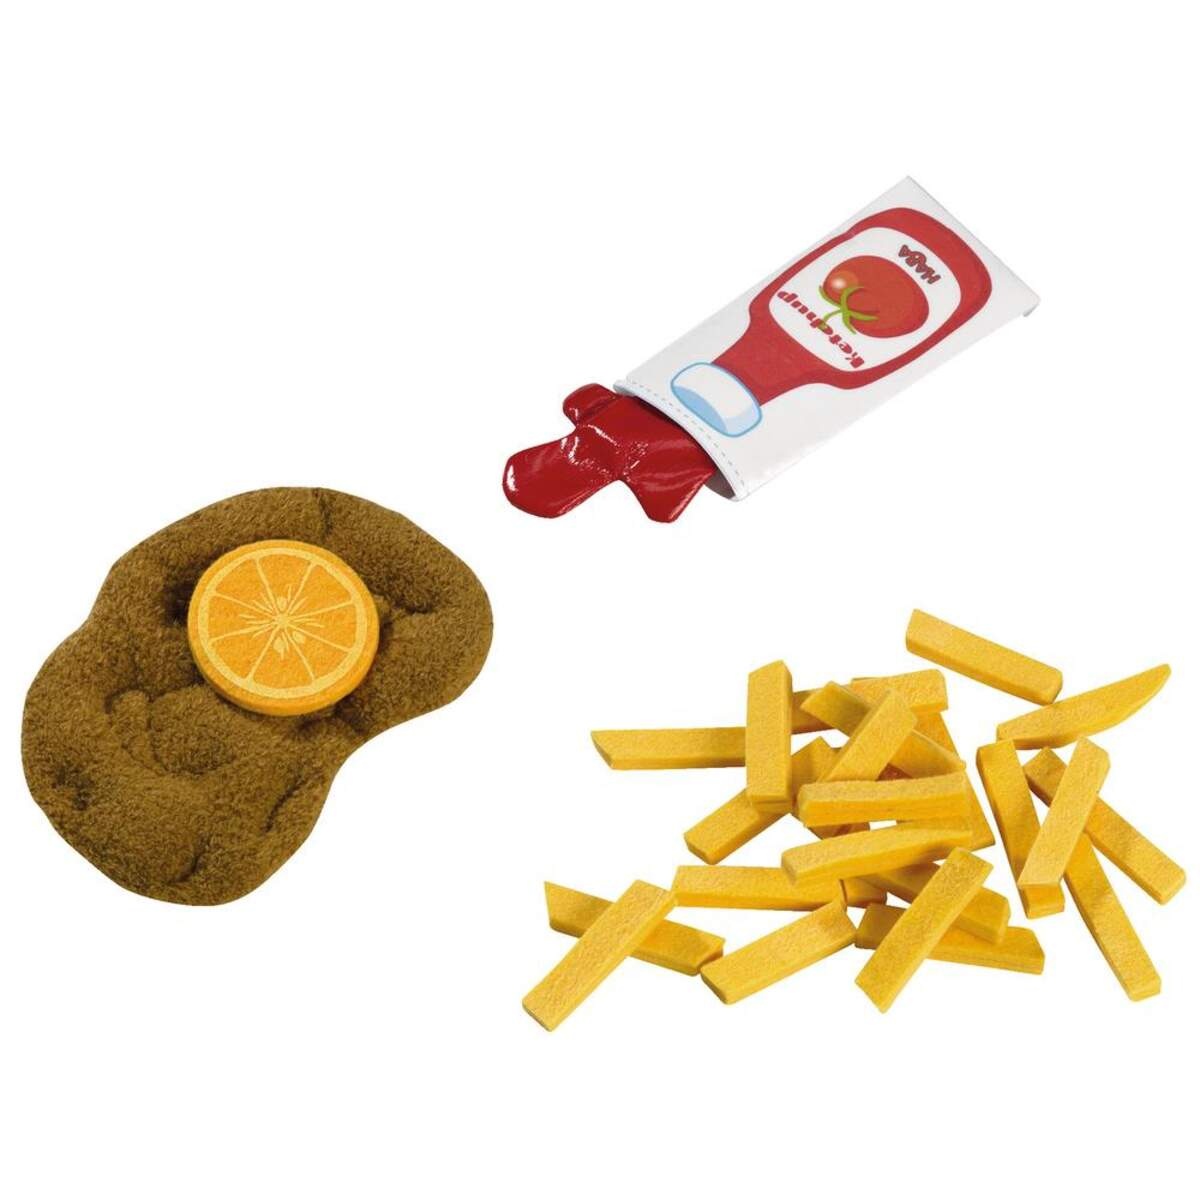
HABA 1474 Biofino Wiener Schnitzel mit Pommes Frites
Haba Biofino Wiener Schnitzel mit Pommes Frites 1474. Teller mit 1 Wiener Schnitzel, 1 Portion Pommes frites, 1 Scheibe Zitrone, Ketchup. Haba Biofino Wiener Schnitzel mit Pommes Frites 1474 für Kinder ab 3 Jahren. Achtung! Nicht für Kinder unter 3 Jahren geeignet.
Brand: HABA
Category: Toys & Games > Toys > Pretend Play > Toy Kitchens & Play Food > Play Food